Charnod

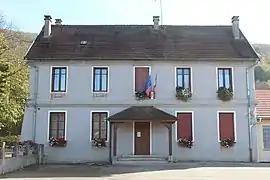
The town hall in Charnod

Charnod is a commune in the Jura department in Bourgogne-Franche-Comté in eastern France.